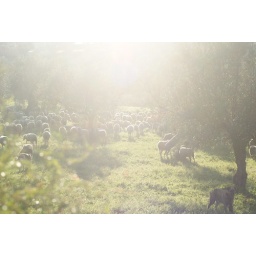
Sheep grazing in the field next to our house